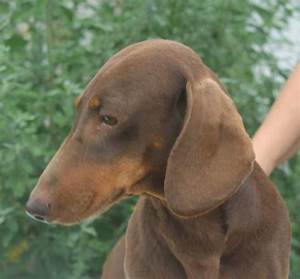
Label: dog